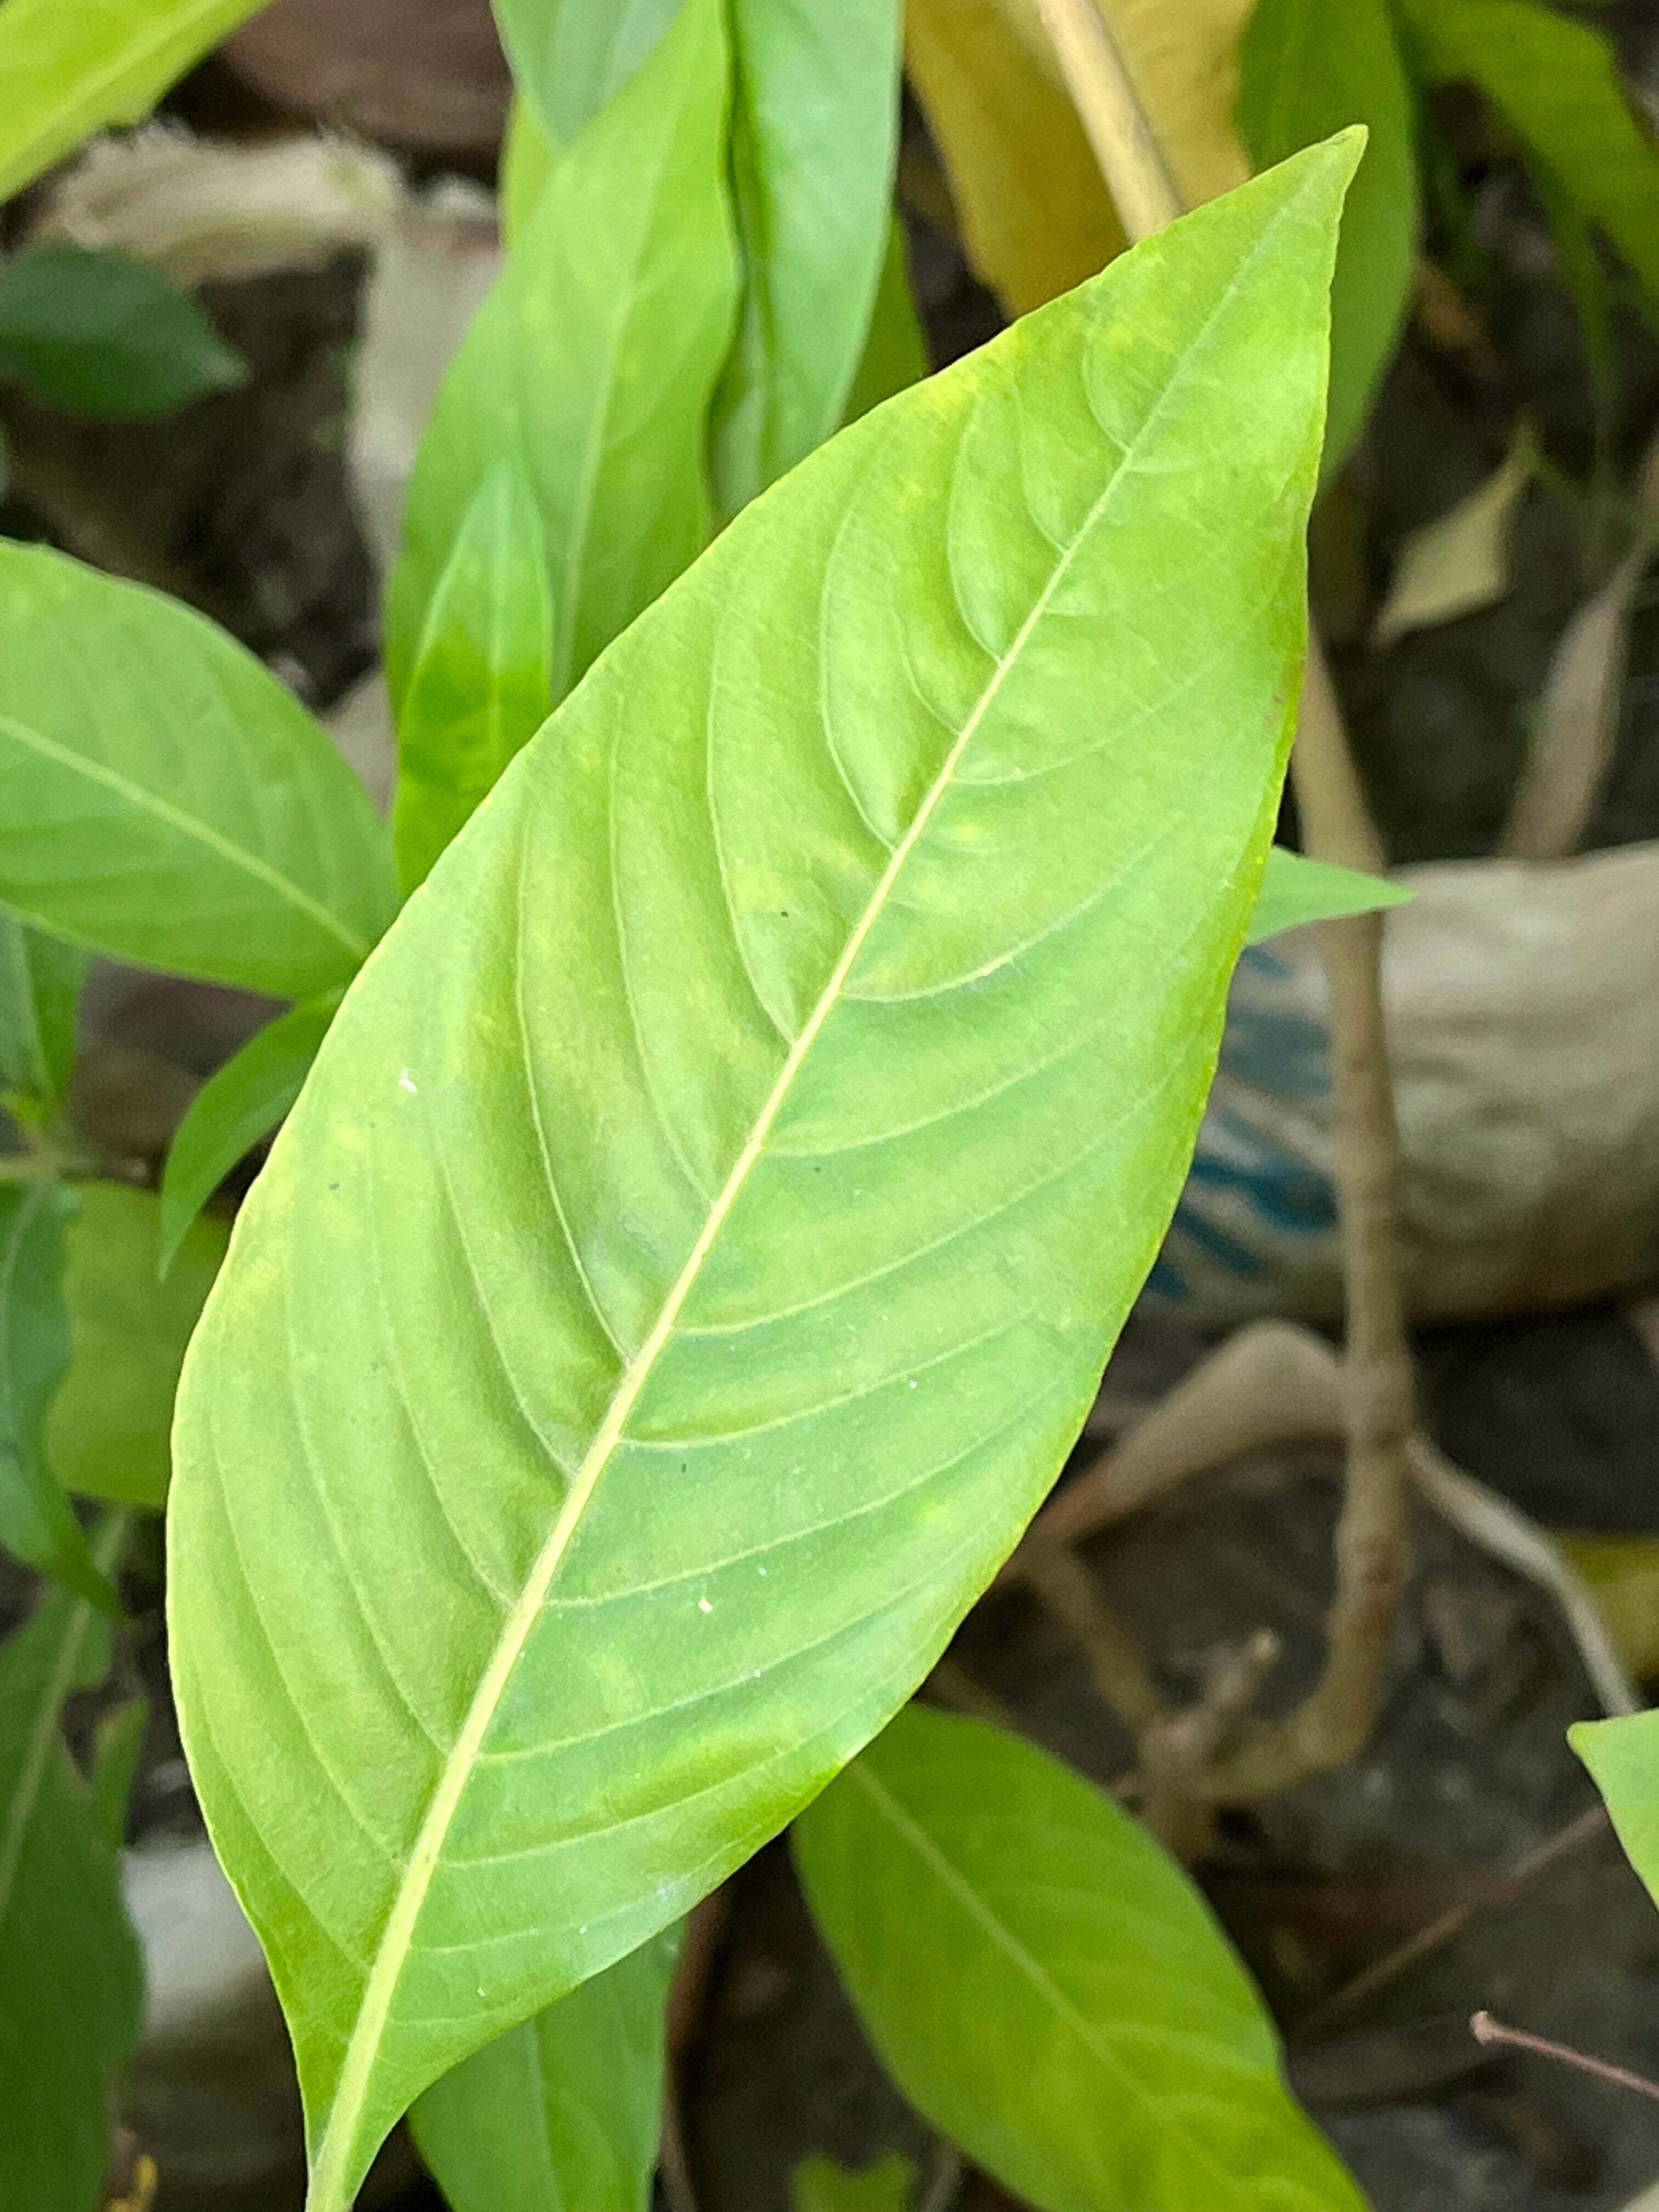
Plant species: justicia-adhatoda